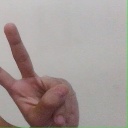
अक्षर: ऐ